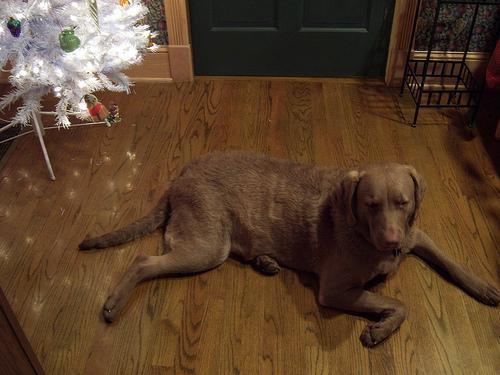
Chesapeake_Bay_retriever